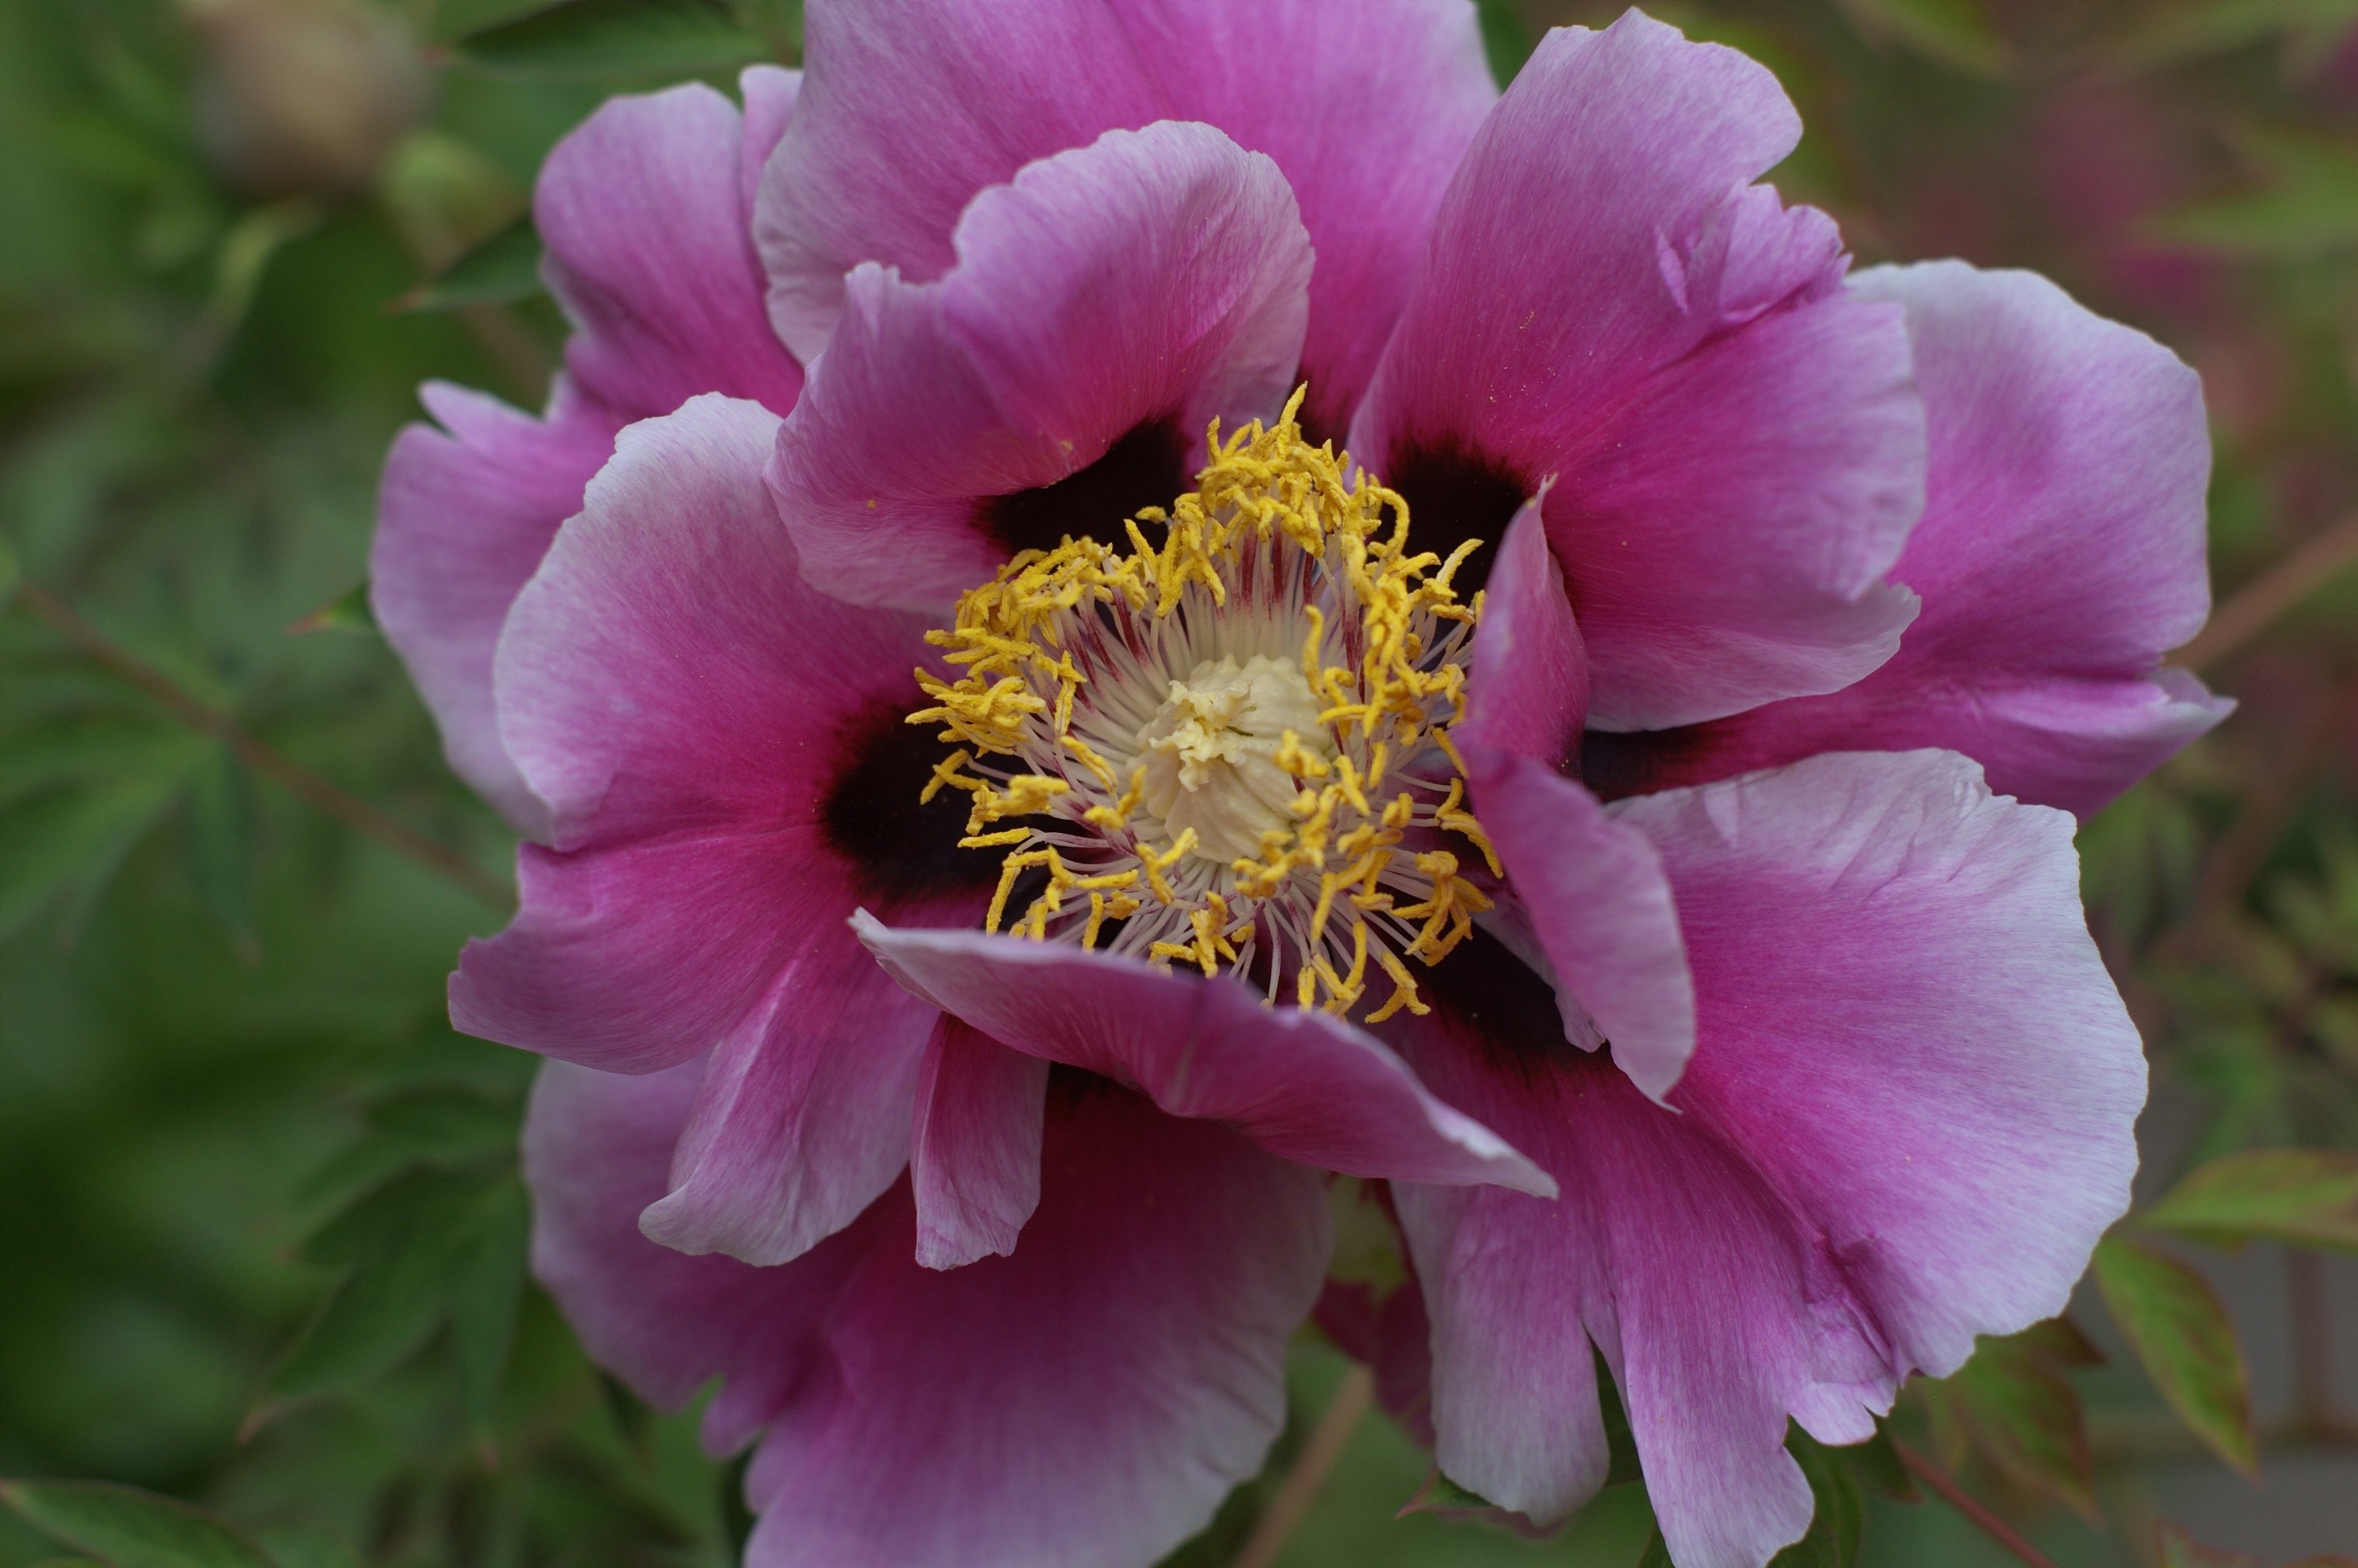
nature, blossom, plant, flower, petal, botany, flora, 50mm, rawtherapee, germany, deutschland, berlin, pentax, lenstagged, steffenzahn, flowerpicturesnolimits, k100d, justpentax, iamflickr, fa50, fa50mm, smcpentaxfa11450mm, pentaxfa50mm, smcpfa50mmf14, peony, macro photography, flowering plant, land plant